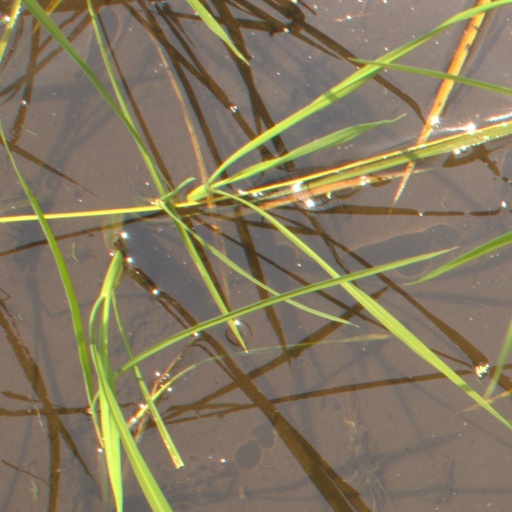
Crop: rice